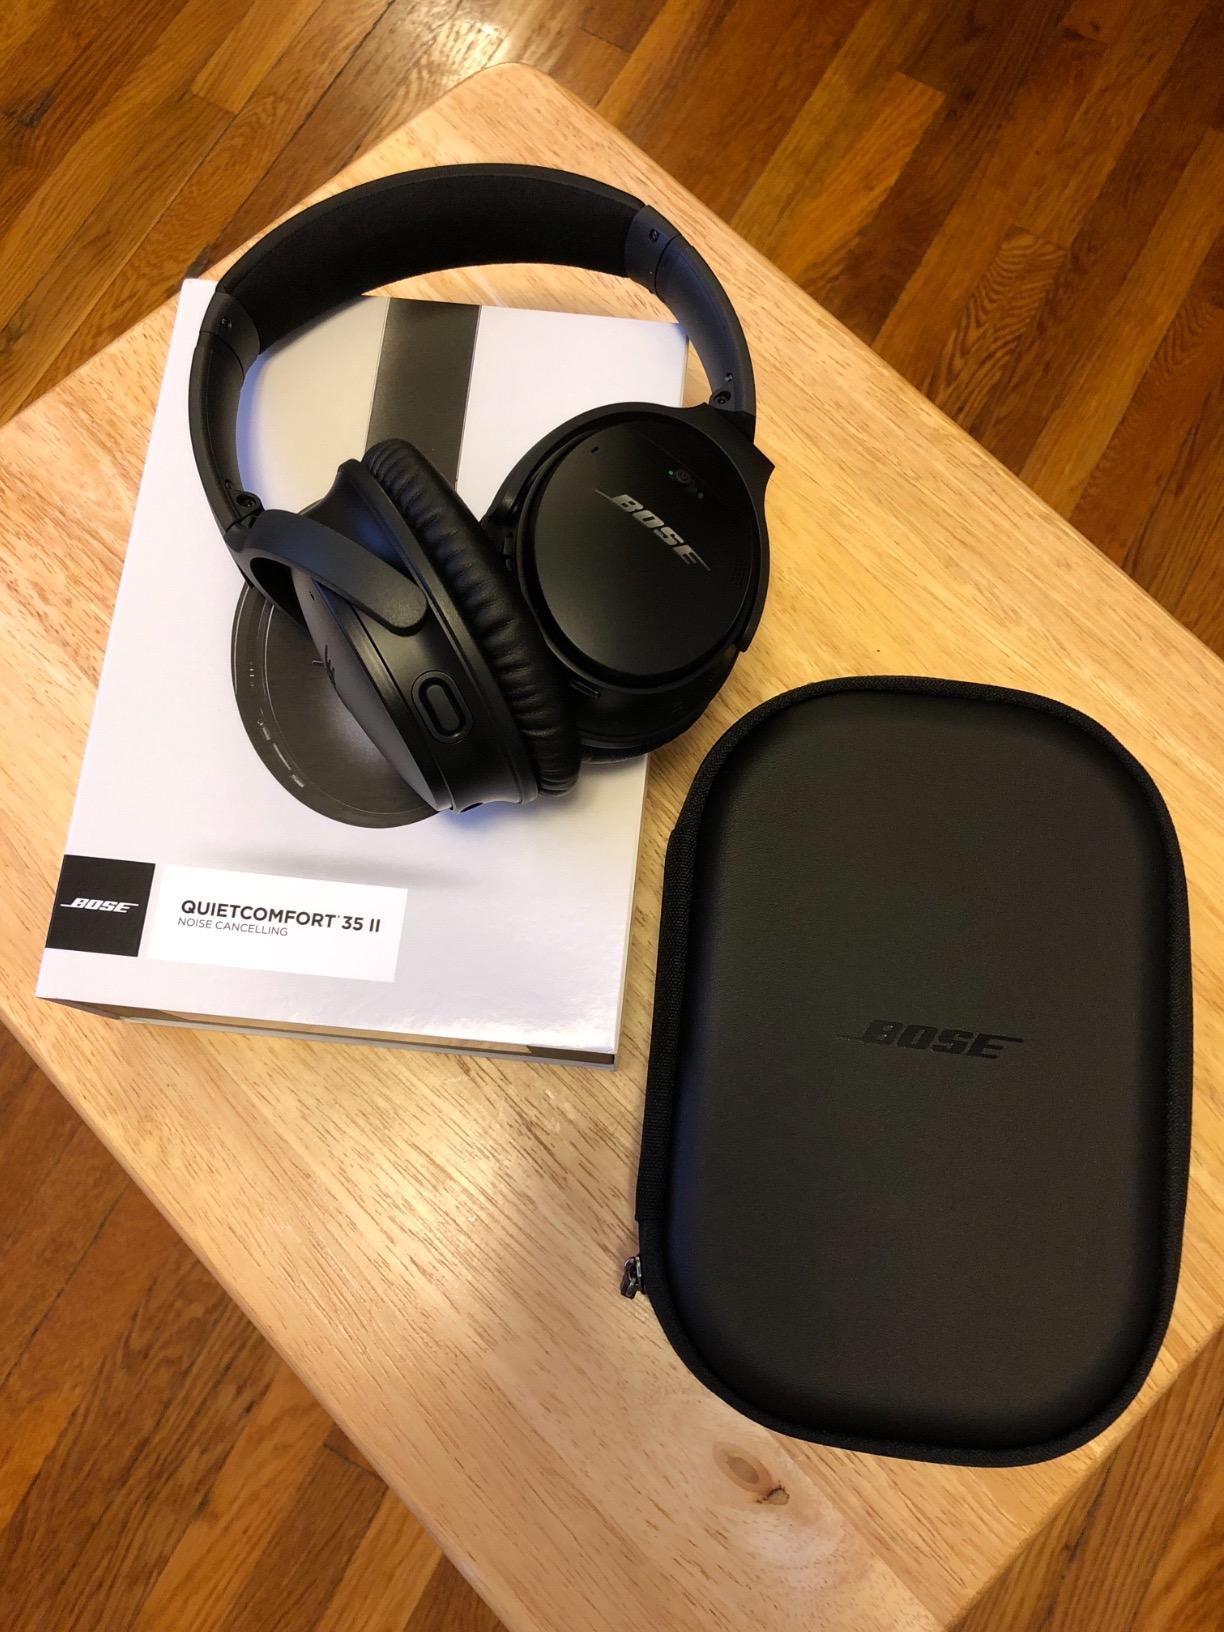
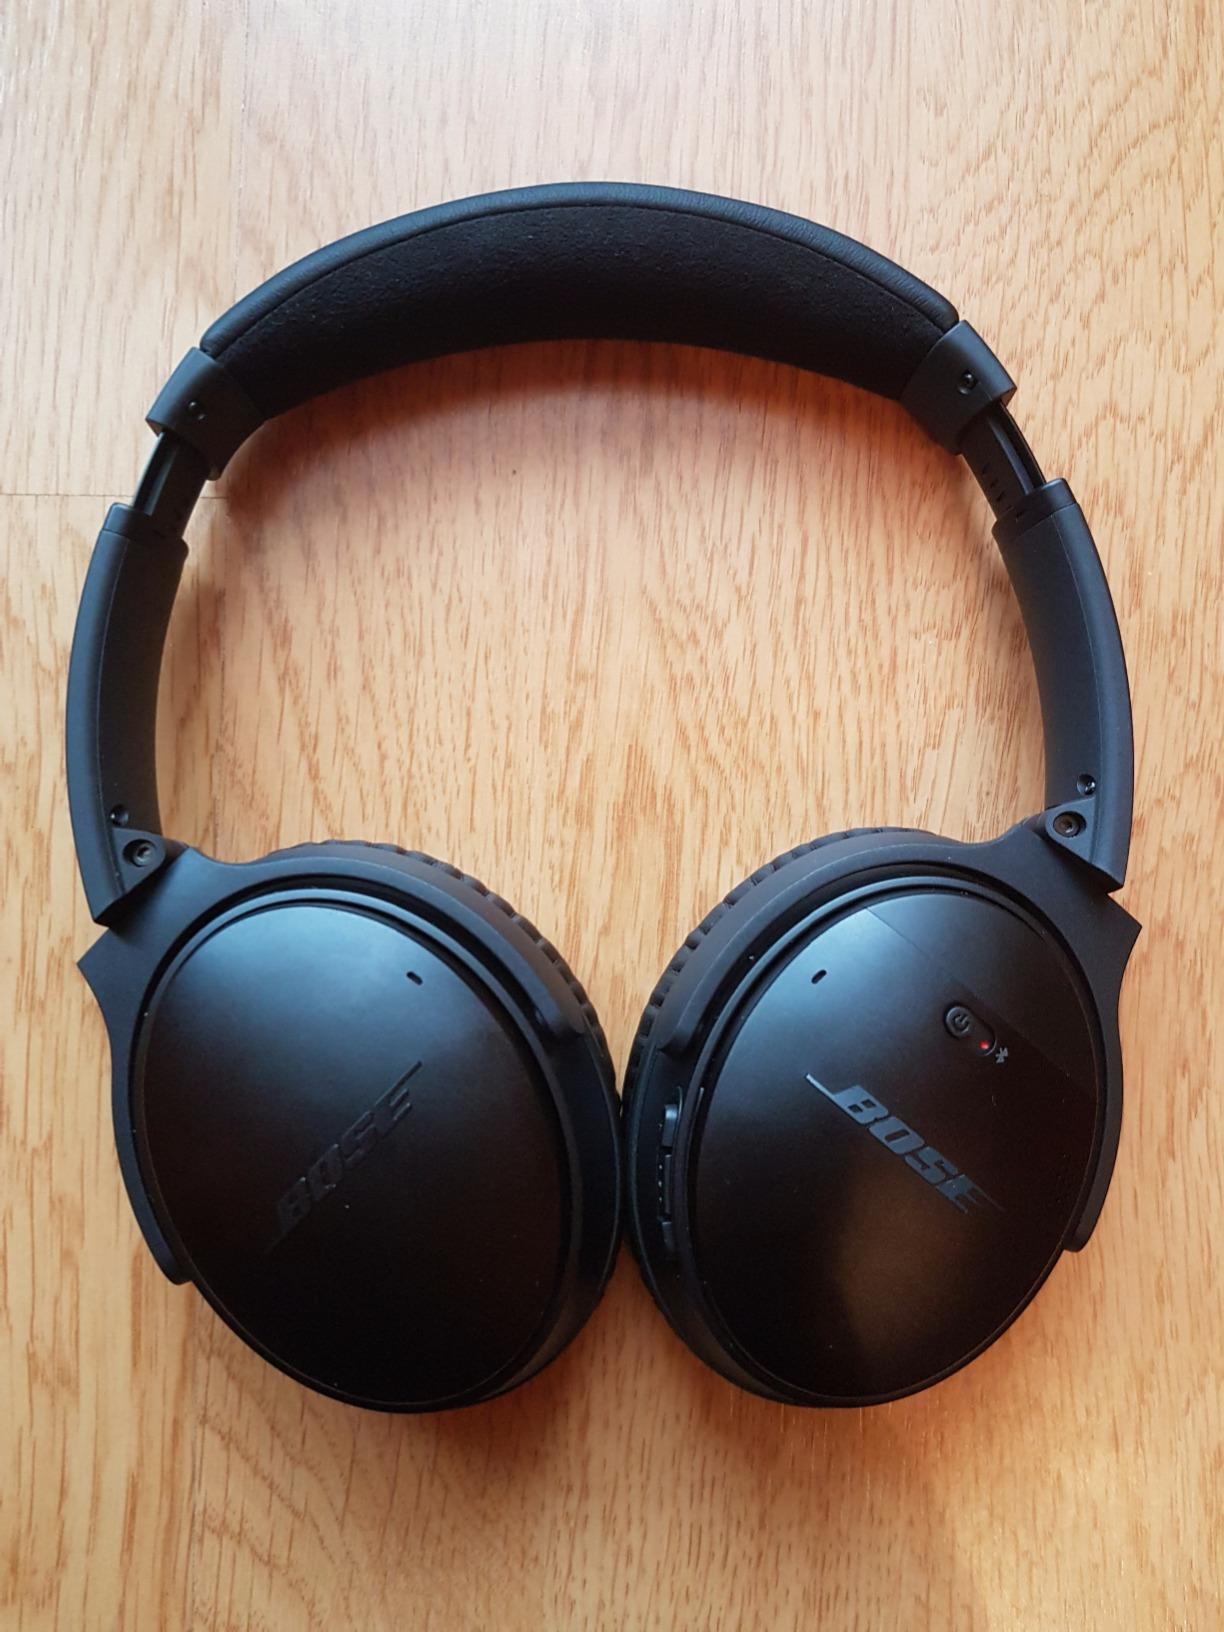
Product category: headphones
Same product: yes